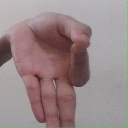
अक्षर: ज्ञ